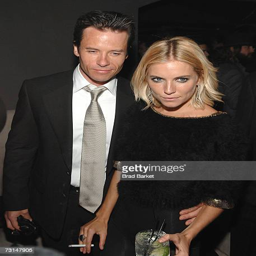
actors attend the premiere after party